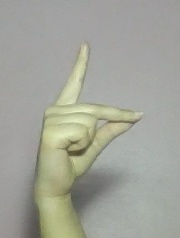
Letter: ta